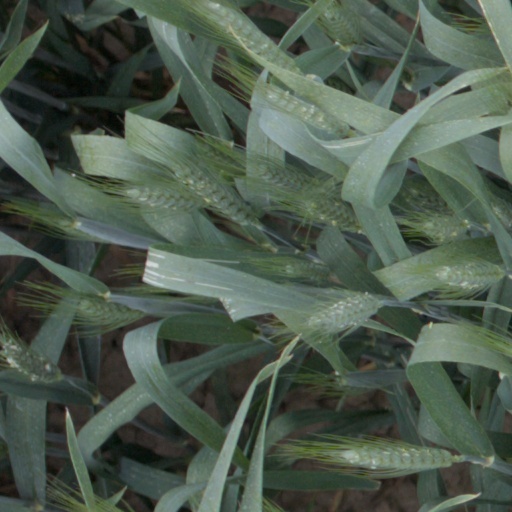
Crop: wheat